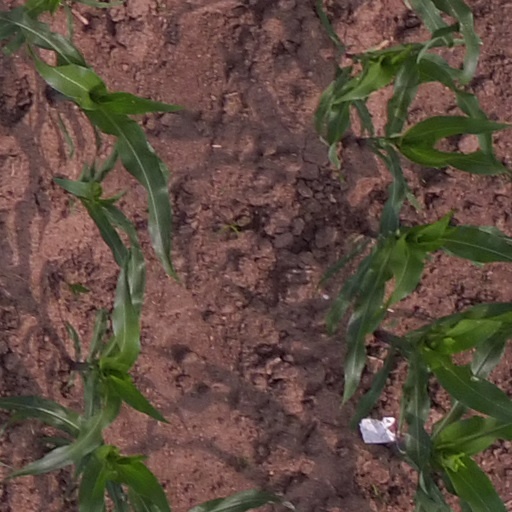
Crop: maize; corn